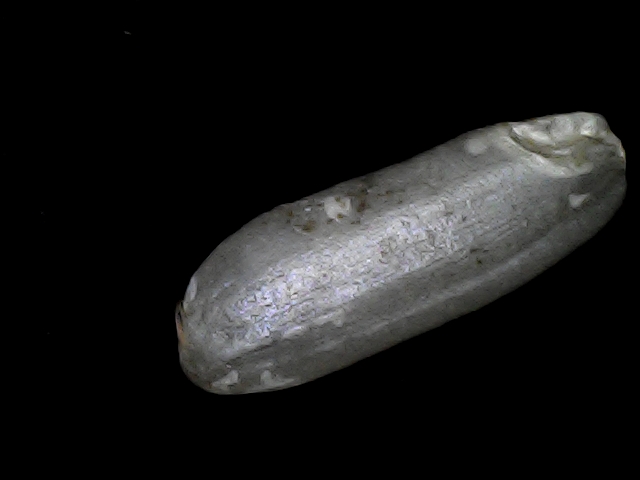
Rice variety: BD49